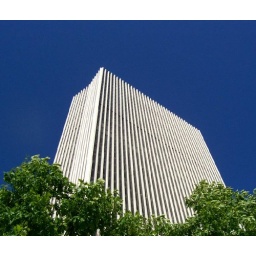
blue sky surrounds this highrise in albany